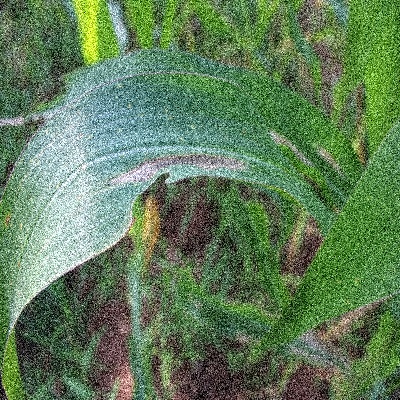
Label: Corn_(Maize)___Leaf_Spot